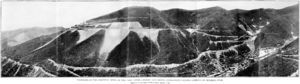
Panorama des mines porphyrique de cuivre de l'Utah Copper Company et de la Boston Consolidated Mining Company à Bingham, Utah, en 1907.